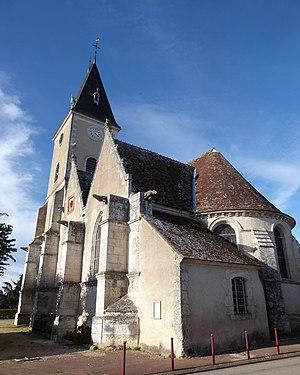
abside et gargouilles de l'église Saint-Pierre de Lanneray, Eure-et-Loir, France.
Lanneray est une ancienne commune française située dans le département d'Eure-et-Loir en région Centre-Val de Loire, devenue le 1ᵉʳ janvier 2019 une commune déléguée au sein de la commune nouvelle de Saint-Denis-Lanneray.